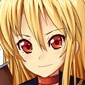
Portrait style: Anime Portrait